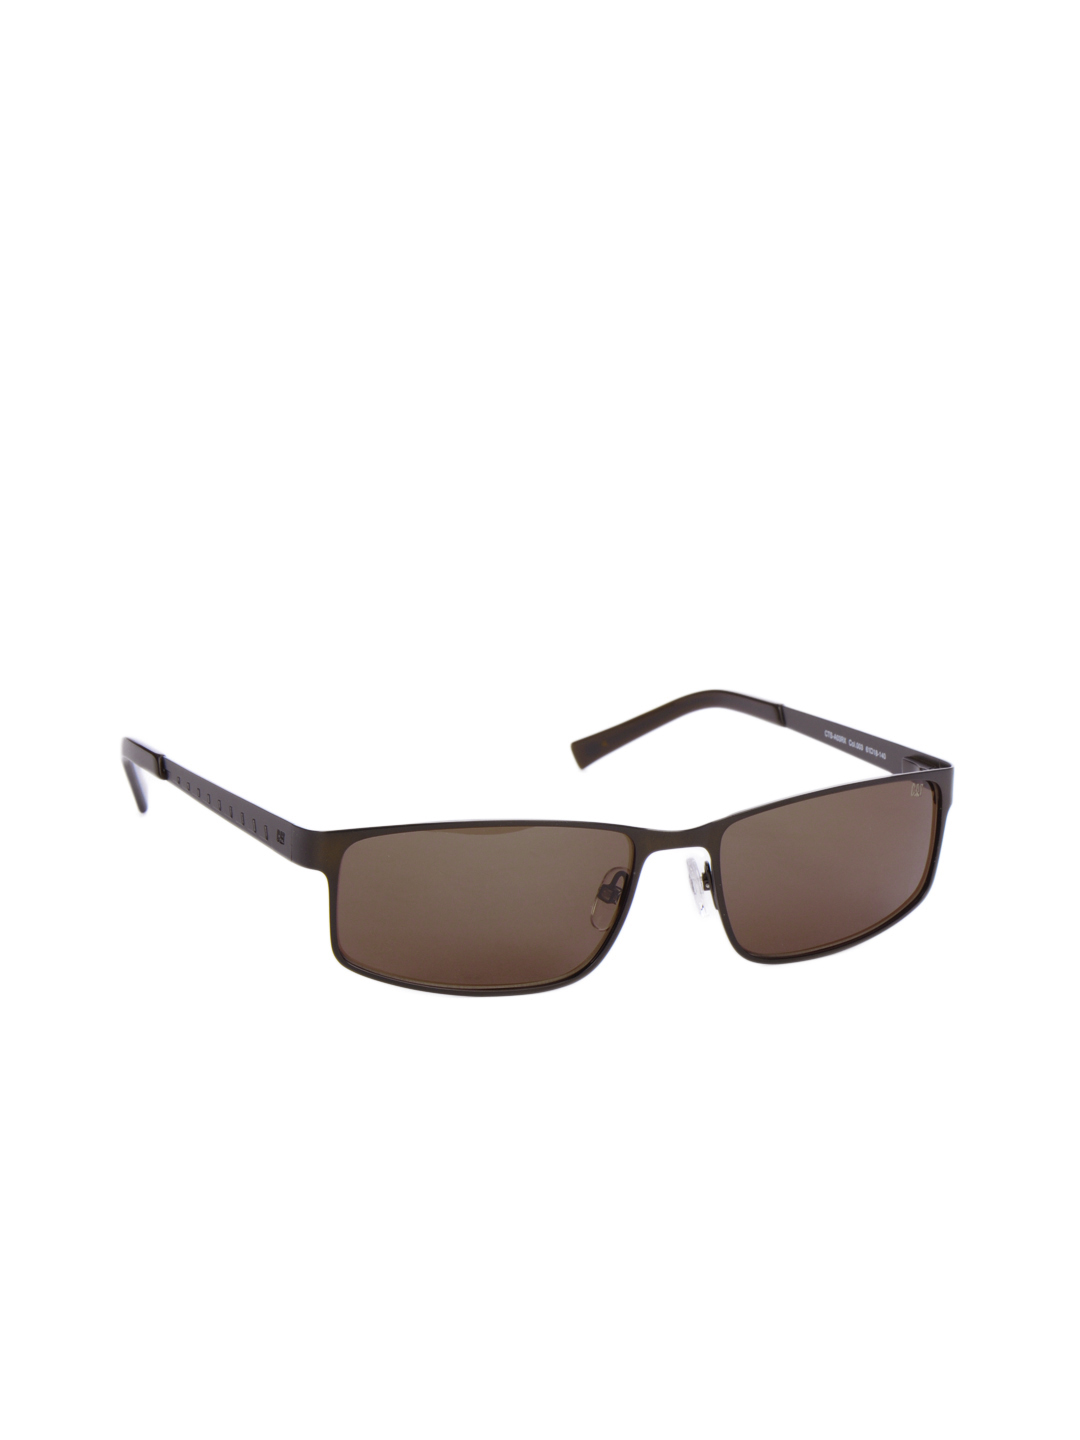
Cat Men Metal Sunglasses
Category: Accessories / Eyewear / Sunglasses
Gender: Men
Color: Copper
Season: Winter 2016
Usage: Casual